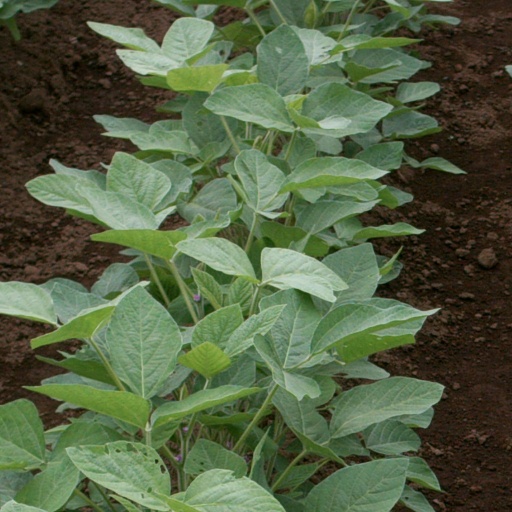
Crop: soybean